Tongluo

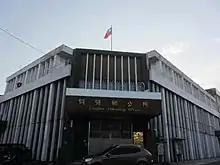
Tongluo Township office

The township comprises 10 villages: Chenglong, Fuxing, Jiuhu, Tongluo, Xinglong, Xinlong, Zhangshu, Zhaoyang, Zhongping and Zhusen.